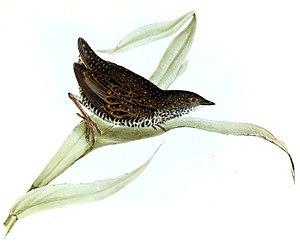
Le Râle étoilé est une espèce d'oiseaux de la famille des Rallidae.
La baie de Samborombón est une baie de l'Atlantique sud située en Argentine, au sud de l'embouchure du Río de la Plata. Elle se trouve à environ 160 km au sud-est de Buenos Aires. La baie a 135 km de long et s'étend de Punta Piedras au nord à Punta Rasa au sud, point de départ du Cabo San Antonio.